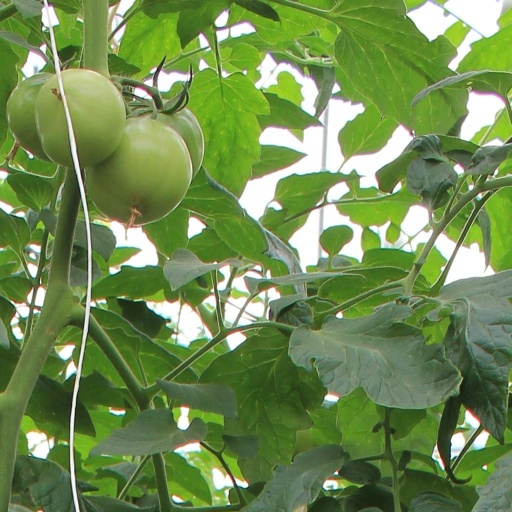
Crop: tomato